Question: Please indicate a possible affordance area of the chair that can be used for sitting on
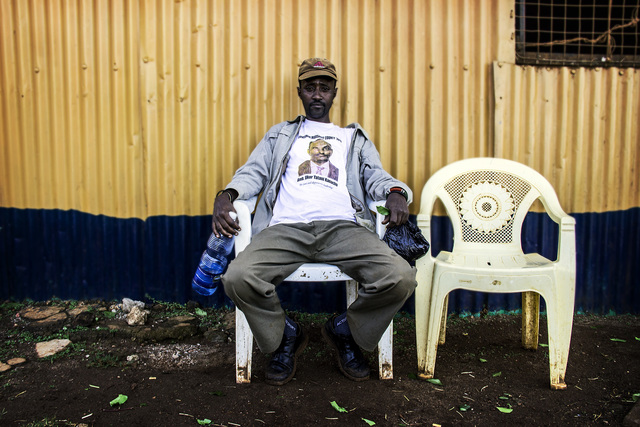
Answer: [222.5, 236.5, 372.5, 276.5]